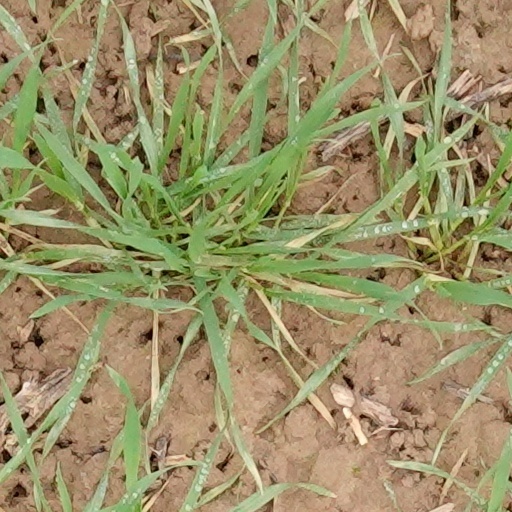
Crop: wheat